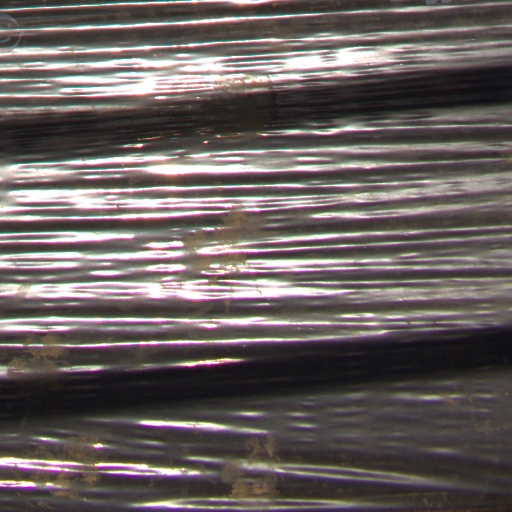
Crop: Jerusalem artichoke